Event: Nepal Earthquake
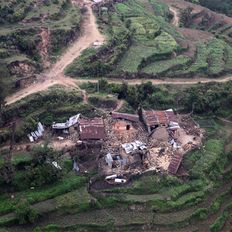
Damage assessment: damage